Modiaain

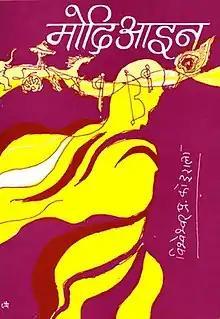
Cover page

Modiaain is a 1980 Nepali novella by Bishweshwar Prasad Koirala. Koirala was the first elected prime minister of Nepal. He was prisoned multiple time during his political life and used to write in the prison. He wrote this book in three days (28–30 January 1964) while he was imprisoned in Sundarijal jail. It was published in 1980 (2036 BS) by Sajha Prakashan.